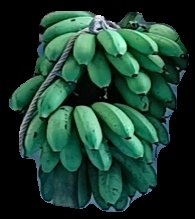
Variety: rasbale
Grade: grade2